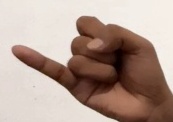
ASL sign: J